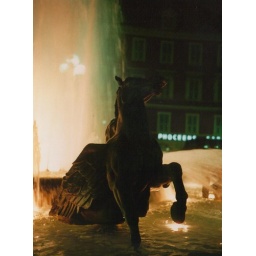
on a black horse through the night in Nizza